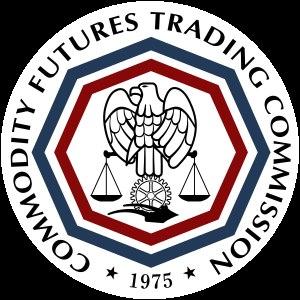
La Commodity Futures Trading Commission, fondée en 1975, est une agence fédérale indépendante américaine chargée de la régulation des bourses de commerce, où se traitent les matières premières. Elle est dirigée par Christopher Giancarlo, et son siège est à Washington, D.C.